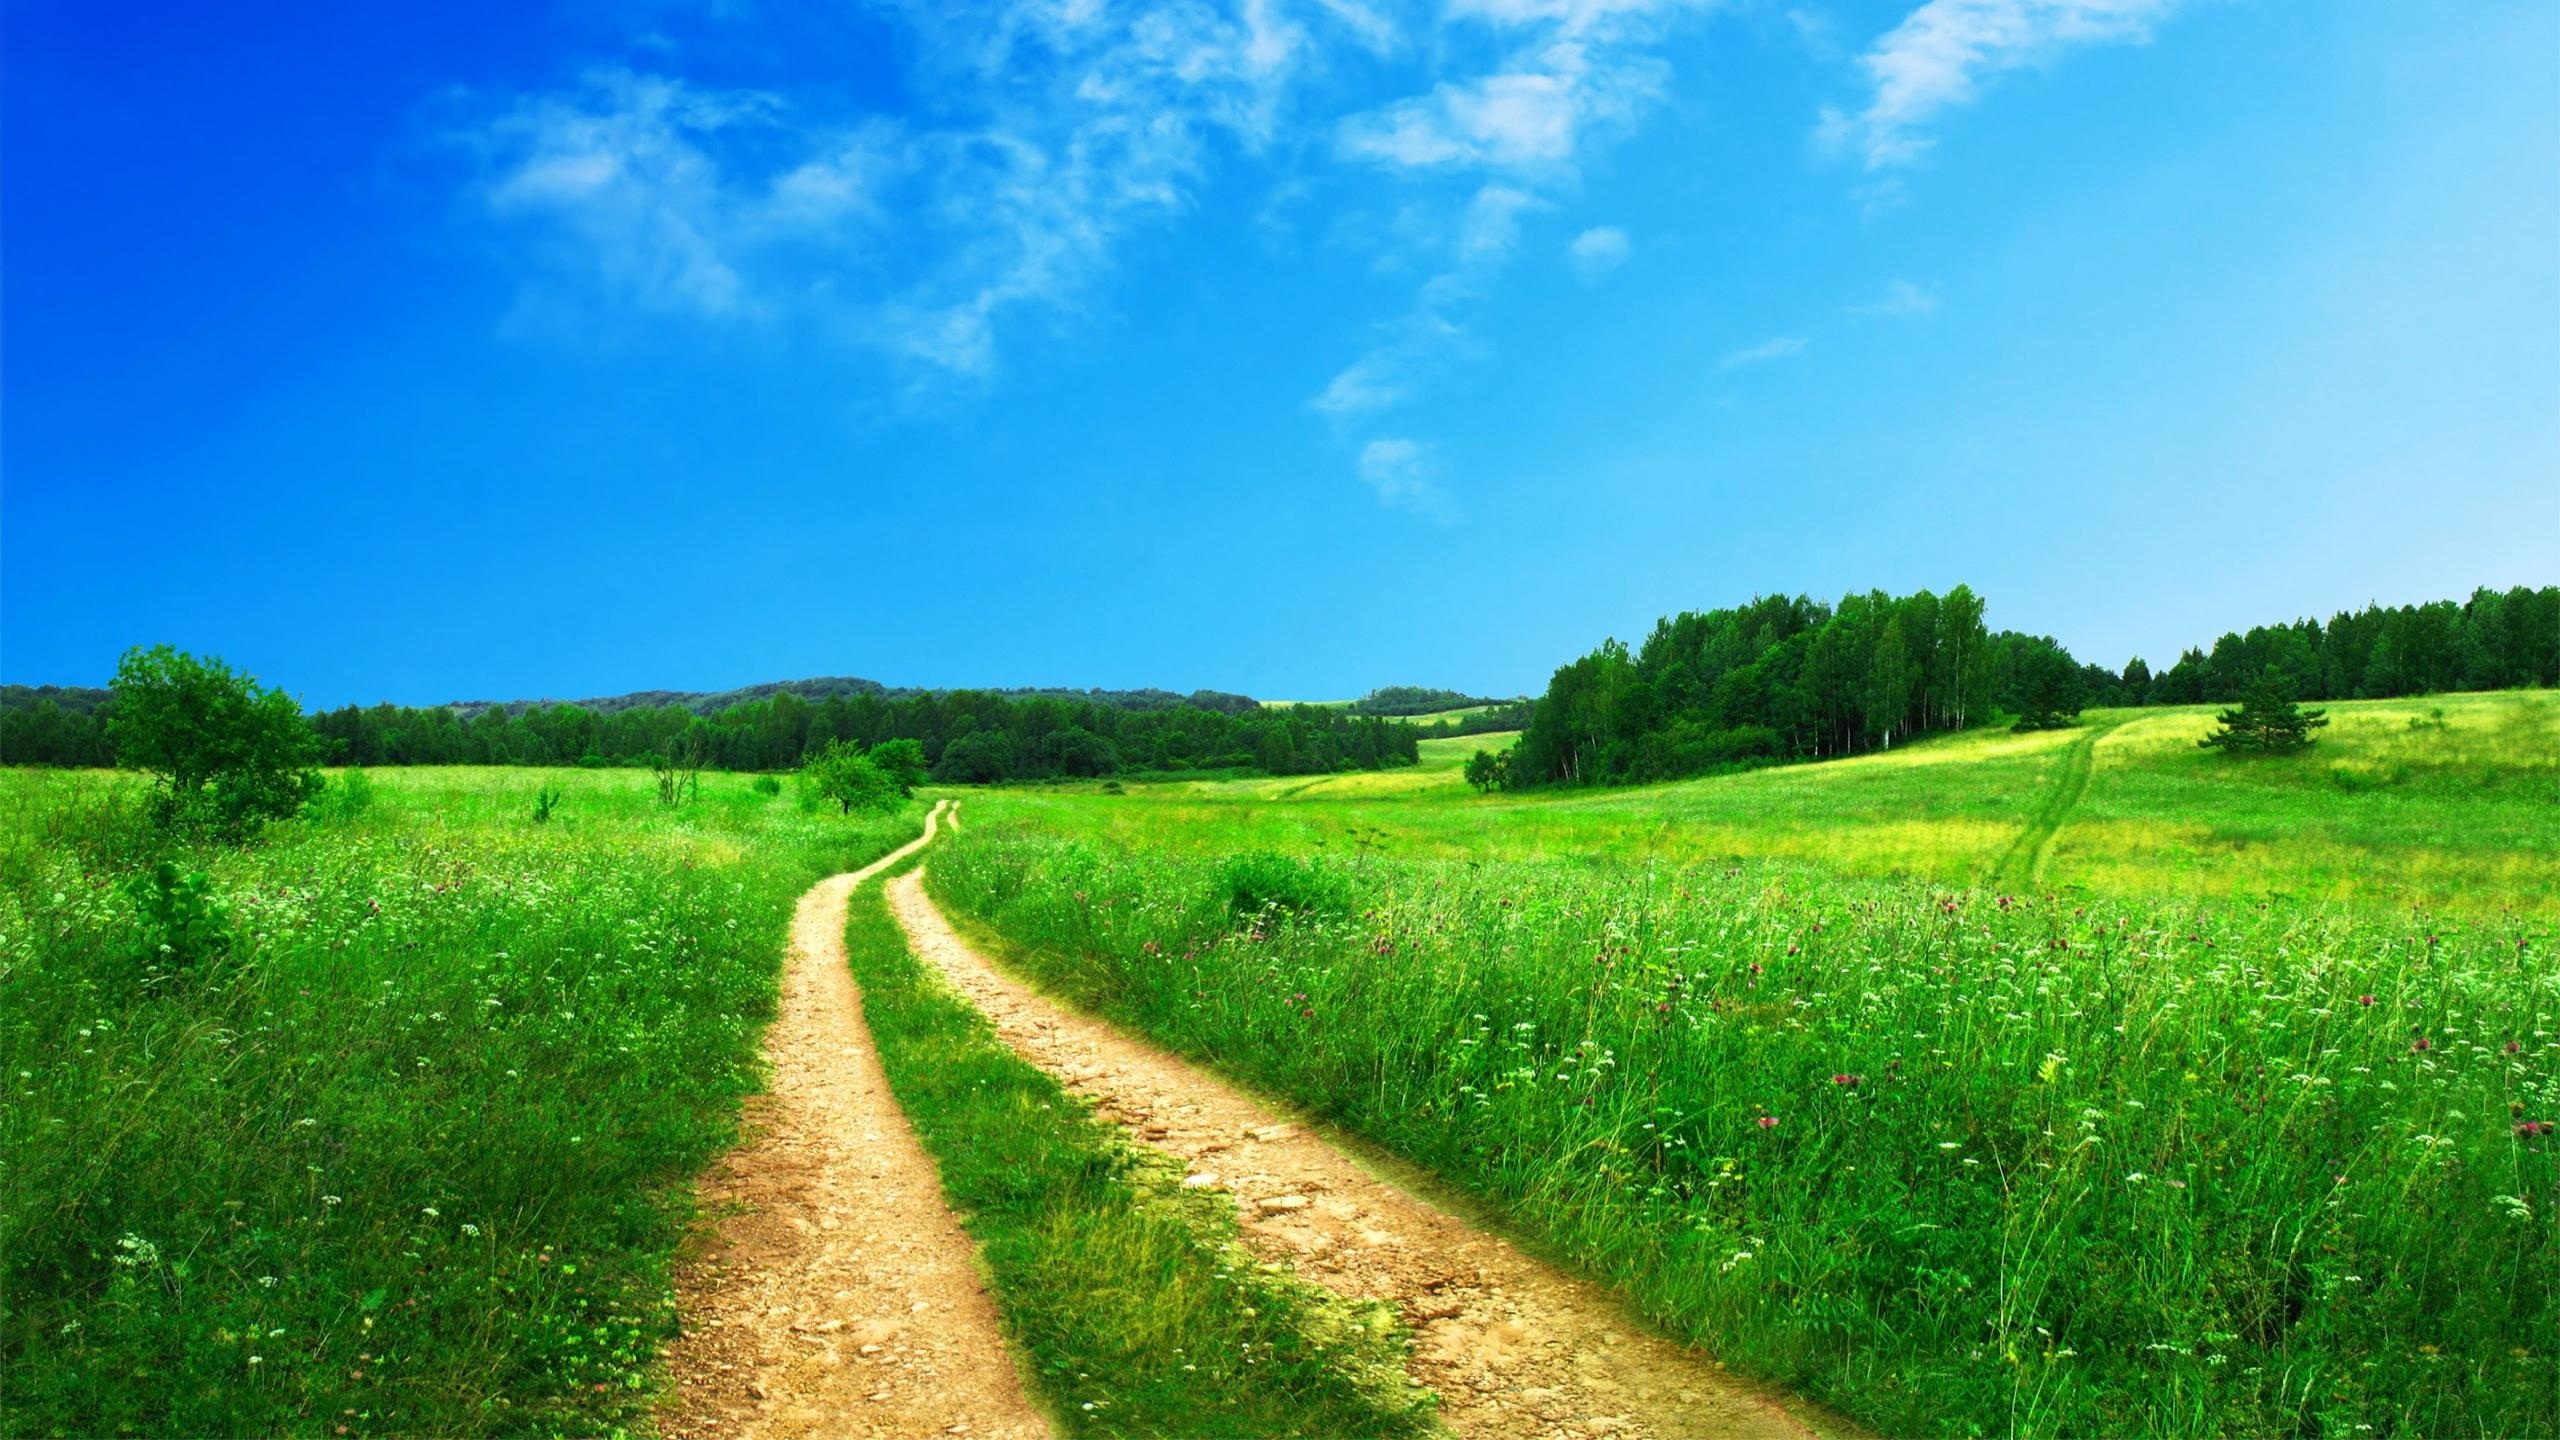
landscape, path, grass, horizon, sky, field, farm, lawn, meadow, prairie, countryside, sunlight, hill, country road, green, crop, pasture, soil, agriculture, plain, grassland, plantation, plateau, habitat, ecosystem, rural area, paddy field, natural environment, geographical feature, grass family, land lot